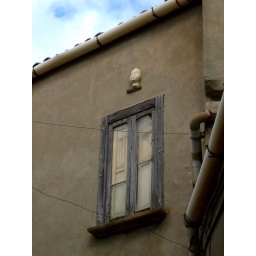
face above window